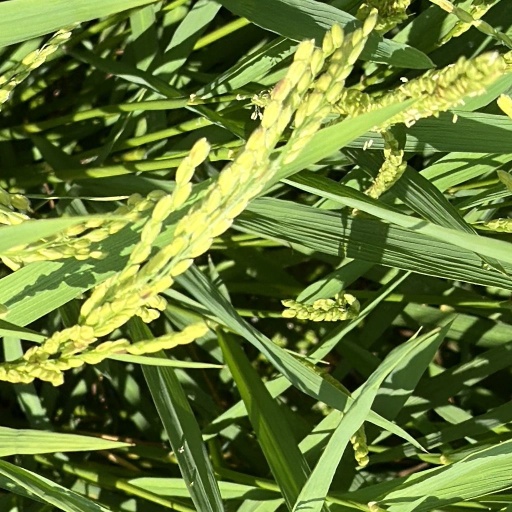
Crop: rice